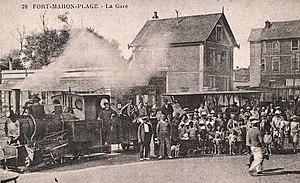
La gare de Quend - Fort-Mahon est une gare ferroviaire française de la ligne de Longueau à Boulogne-Ville, située sur le territoire de la commune de Quend, à proximité de Fort-Mahon-Plage, dans le département de la Somme en région Hauts-de-France.